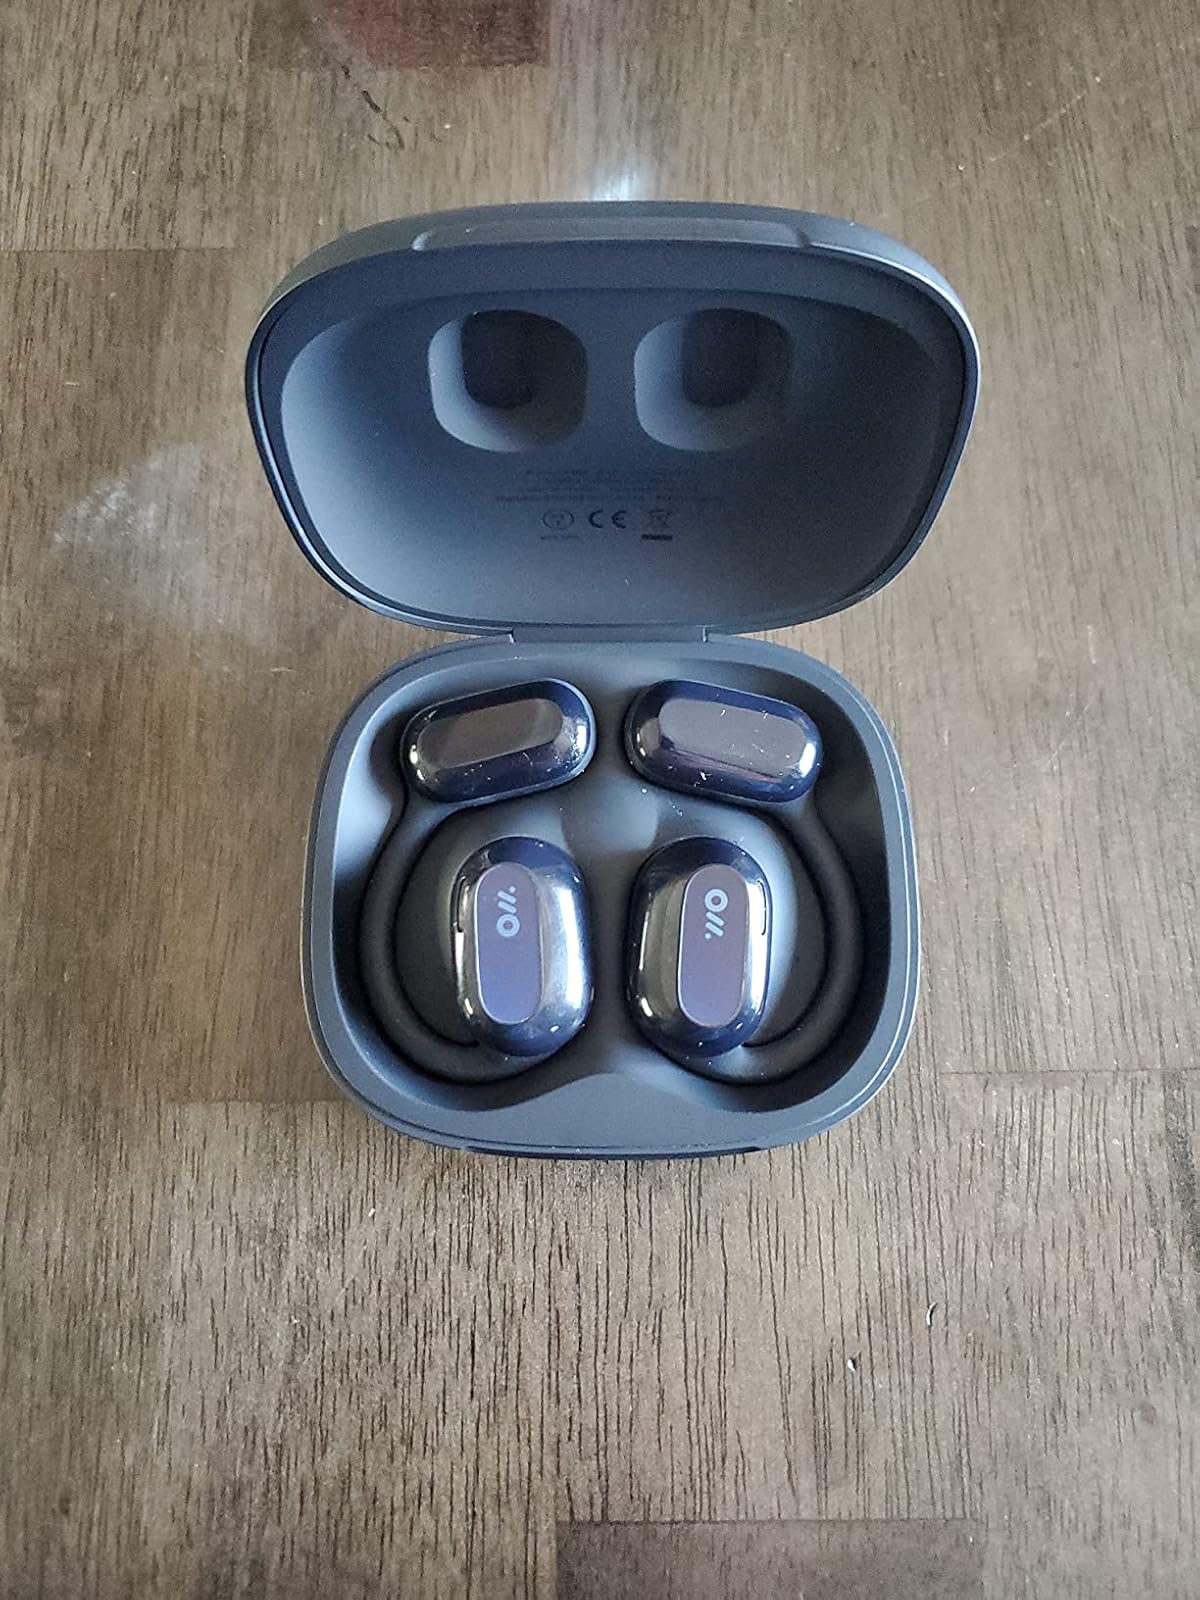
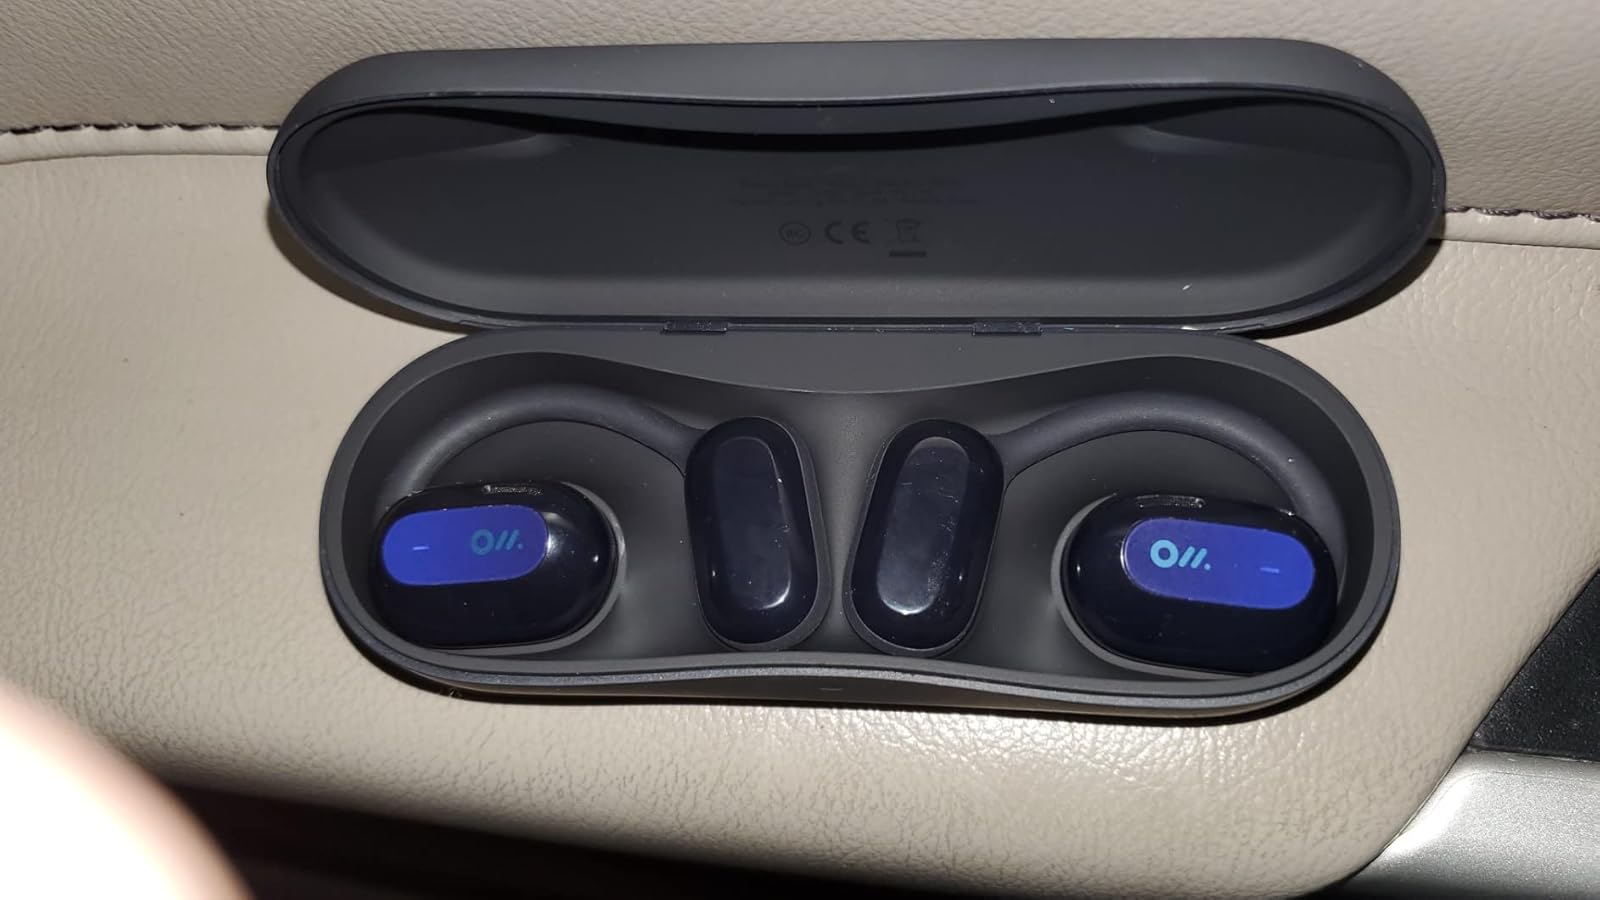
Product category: earbuds
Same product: yes